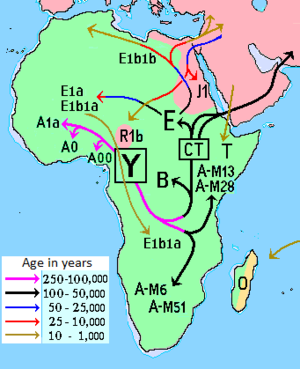
En génétique humaine, l’haplogroupe A est un haplogroupe du chromosome Y. L’haplogroupe A dont l’origine et la plus grande diversité se trouvent en Afrique est également le plus ancien des haplogroupes. Il réfère un groupe de lignages du chromosome Y qui fut la première branche issue de la racine de la phylogénie du chromosome Y des humains actuels. Les mutations qui définissent l'haplogroupe A, seraient arrivées dans les chromosomes Y de quelques-uns des premiers descendants de l'Adam chromosomique, incluant au moins un de ses fils. Noter qu'une variante archaïque apportée par hybridation définit un haplogroupe distinct dénommé A00.